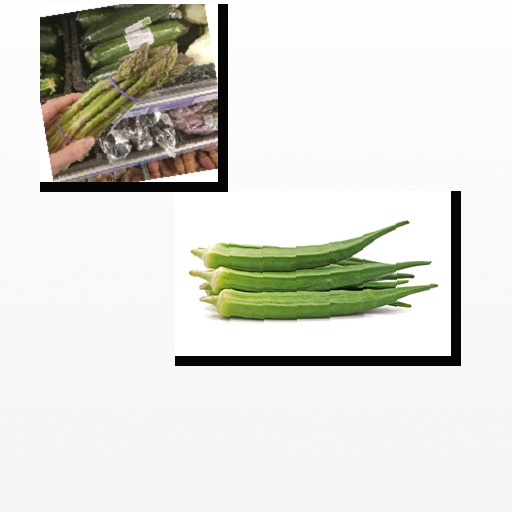
Food items: okra, asparagus